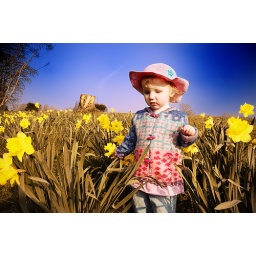
emily in field of daffodils with a sort of colour infrared / cross processed feel